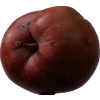
Label: Apple 18